Chūichi Nagumo

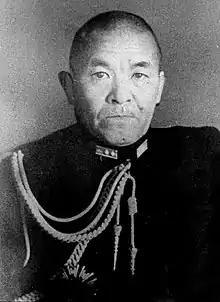
Nagumo as commander of the First Air Fleet

After his return to Japan, Nagumo was assigned to duties in Chinese territorial waters. He was appointed captain of the river gunboat from 20 March 1926 to 15 October 1926, followed by the gunboat from 15 October 1926 to 15 November 1927. He then served as an instructor at the IJN Academy from 1927 to 1929. Nagumo was promoted to captain in November 1929 and assumed command of the light cruiser and from 1930 to 1931 was commander of the 11th Destroyer Division. After serving in administrative positions from 1931 to 1933, he assumed command of the heavy cruiser from 1933 to 1934, and the battleship from 1934 to 1935. He was promoted to Rear Admiral on 1 November 1935.